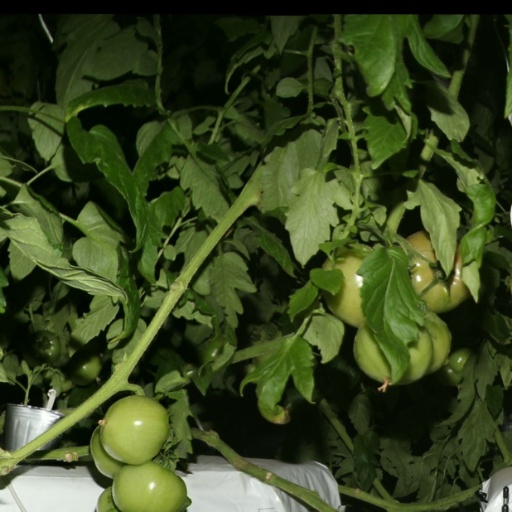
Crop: tomato